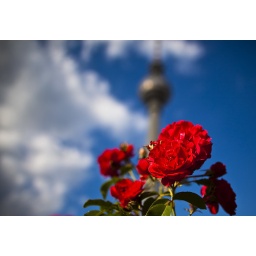
Berlin Rose , TV tower in background